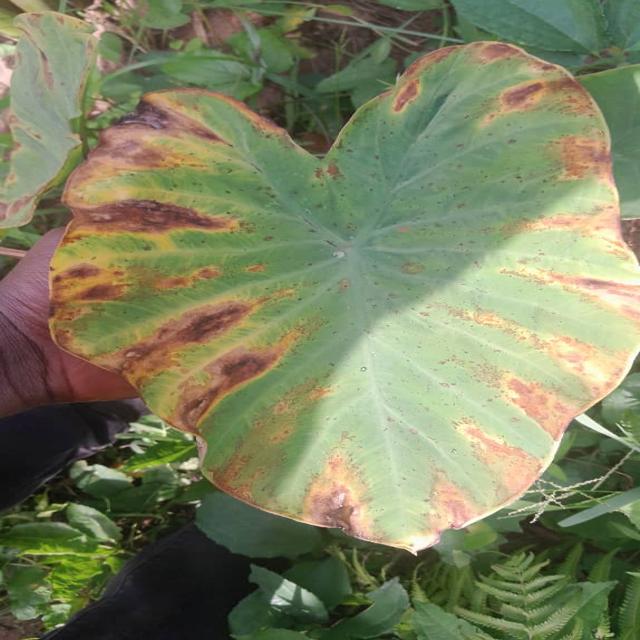
Label: Late_Blight